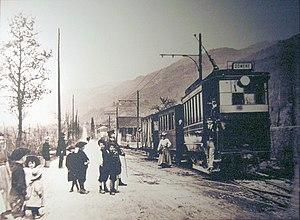
La Société d'économie mixte des Voies ferrées du Dauphiné abrégé VFD auparavant Société des voies ferrées du Dauphiné puis régie départementale des Voies ferrées du Dauphiné, est une entreprise de transport du département de l'Isère, à l'origine axée sur le transport ferroviaire de voyageurs et de fret.
Domène est une commune française située dans le département de l'Isère, en région Auvergne-Rhône-Alpes. Elle fait partie de la métropole Grenoble-Alpes Métropole.